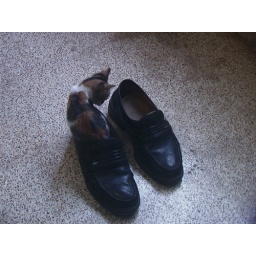
Blunk the blind kitten likes to sit in shoes